Symphony No. 8 (Mahler)

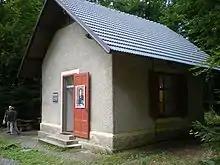
Mahler's composing hut at Maiernigg, where the Eighth Symphony was composed in summer 1906

From Mahler's later comments on the symphony's gestation, it is evident that the four-movement plan was relatively short-lived. He soon replaced the last three movements with a single section, essentially a dramatic cantata, based on the closing scenes of Goethe's "Faust", the depiction of an ideal of redemption through eternal womanhood ("das Ewige-Weibliche"). Mahler had long nurtured an ambition to set the end of the "Faust" epic to music, "and to set it quite differently from other composers who have made it saccharine and feeble." In comments recorded by his biographer Richard Specht, Mahler makes no mention of the original four-movement plans. He told Specht that having chanced on the Veni creator hymn, he had a sudden vision of the complete work: "I saw the whole piece immediately before my eyes, and only needed to write it down as though it were being dictated to me."